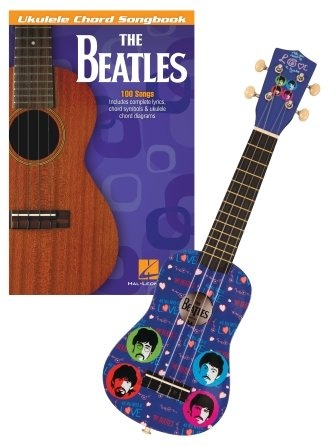
Hal Leonard The Beatles Ukulele Starter Pack w/ The Beatles Ukulele Songbook
Overview Totally unique, with iconic graphics from 1965 to 1970, the Beatles nylon strung ukuleles make an ideal beginner's instrument, or are perfect for avid fans and collectors. Featuring a wood body for excellent sound projection and tone, smooth adjustable machineheads for accurate tuning and strap button, this bright and colorful ukulele puts the fun back into learning to play the uke. Packaged in a full color display box. The Beatles Ukulele Chord Songbook contains complete lyrics and chord symbols above the lyrics for dozens of great songs. Each song also includes chord grids at the top of every page and the first notes of the melody for easy reference. Perfect for people who don't read music but want to strum chords and sing, and are equally ideal for more advanced, music-reading ukulele players who don't feel like wading through note-for-note notation. This collection features 100 favorites from the Fab Four: Across the Universe • Back in the U.S.S.R. • Carry That Weight • Dear Prudence • Eight Days a Week • Good Day Sunshine • Here Comes the Sun • If I Fell • Love Me Do • Michelle • Ob-La-Di, Ob-La-Da • Revolution • Something • Ticket to Ride • We Can Work It Out • and many more.
Brand: Hal Leonard
Category: Arts & Entertainment > Hobbies & Creative Arts > Musical Instruments > String Instruments > Ukuleles > Pocket Ukuleles